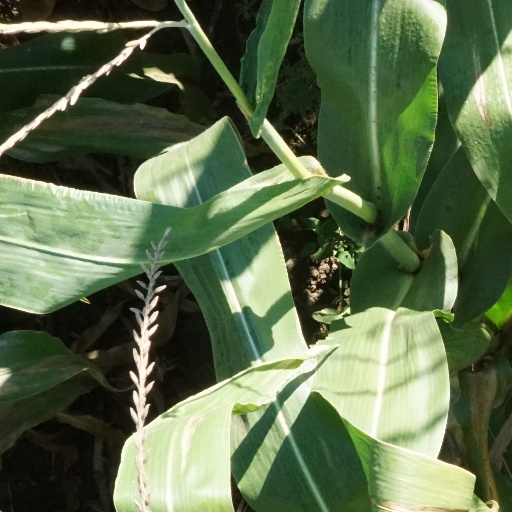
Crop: maize; corn